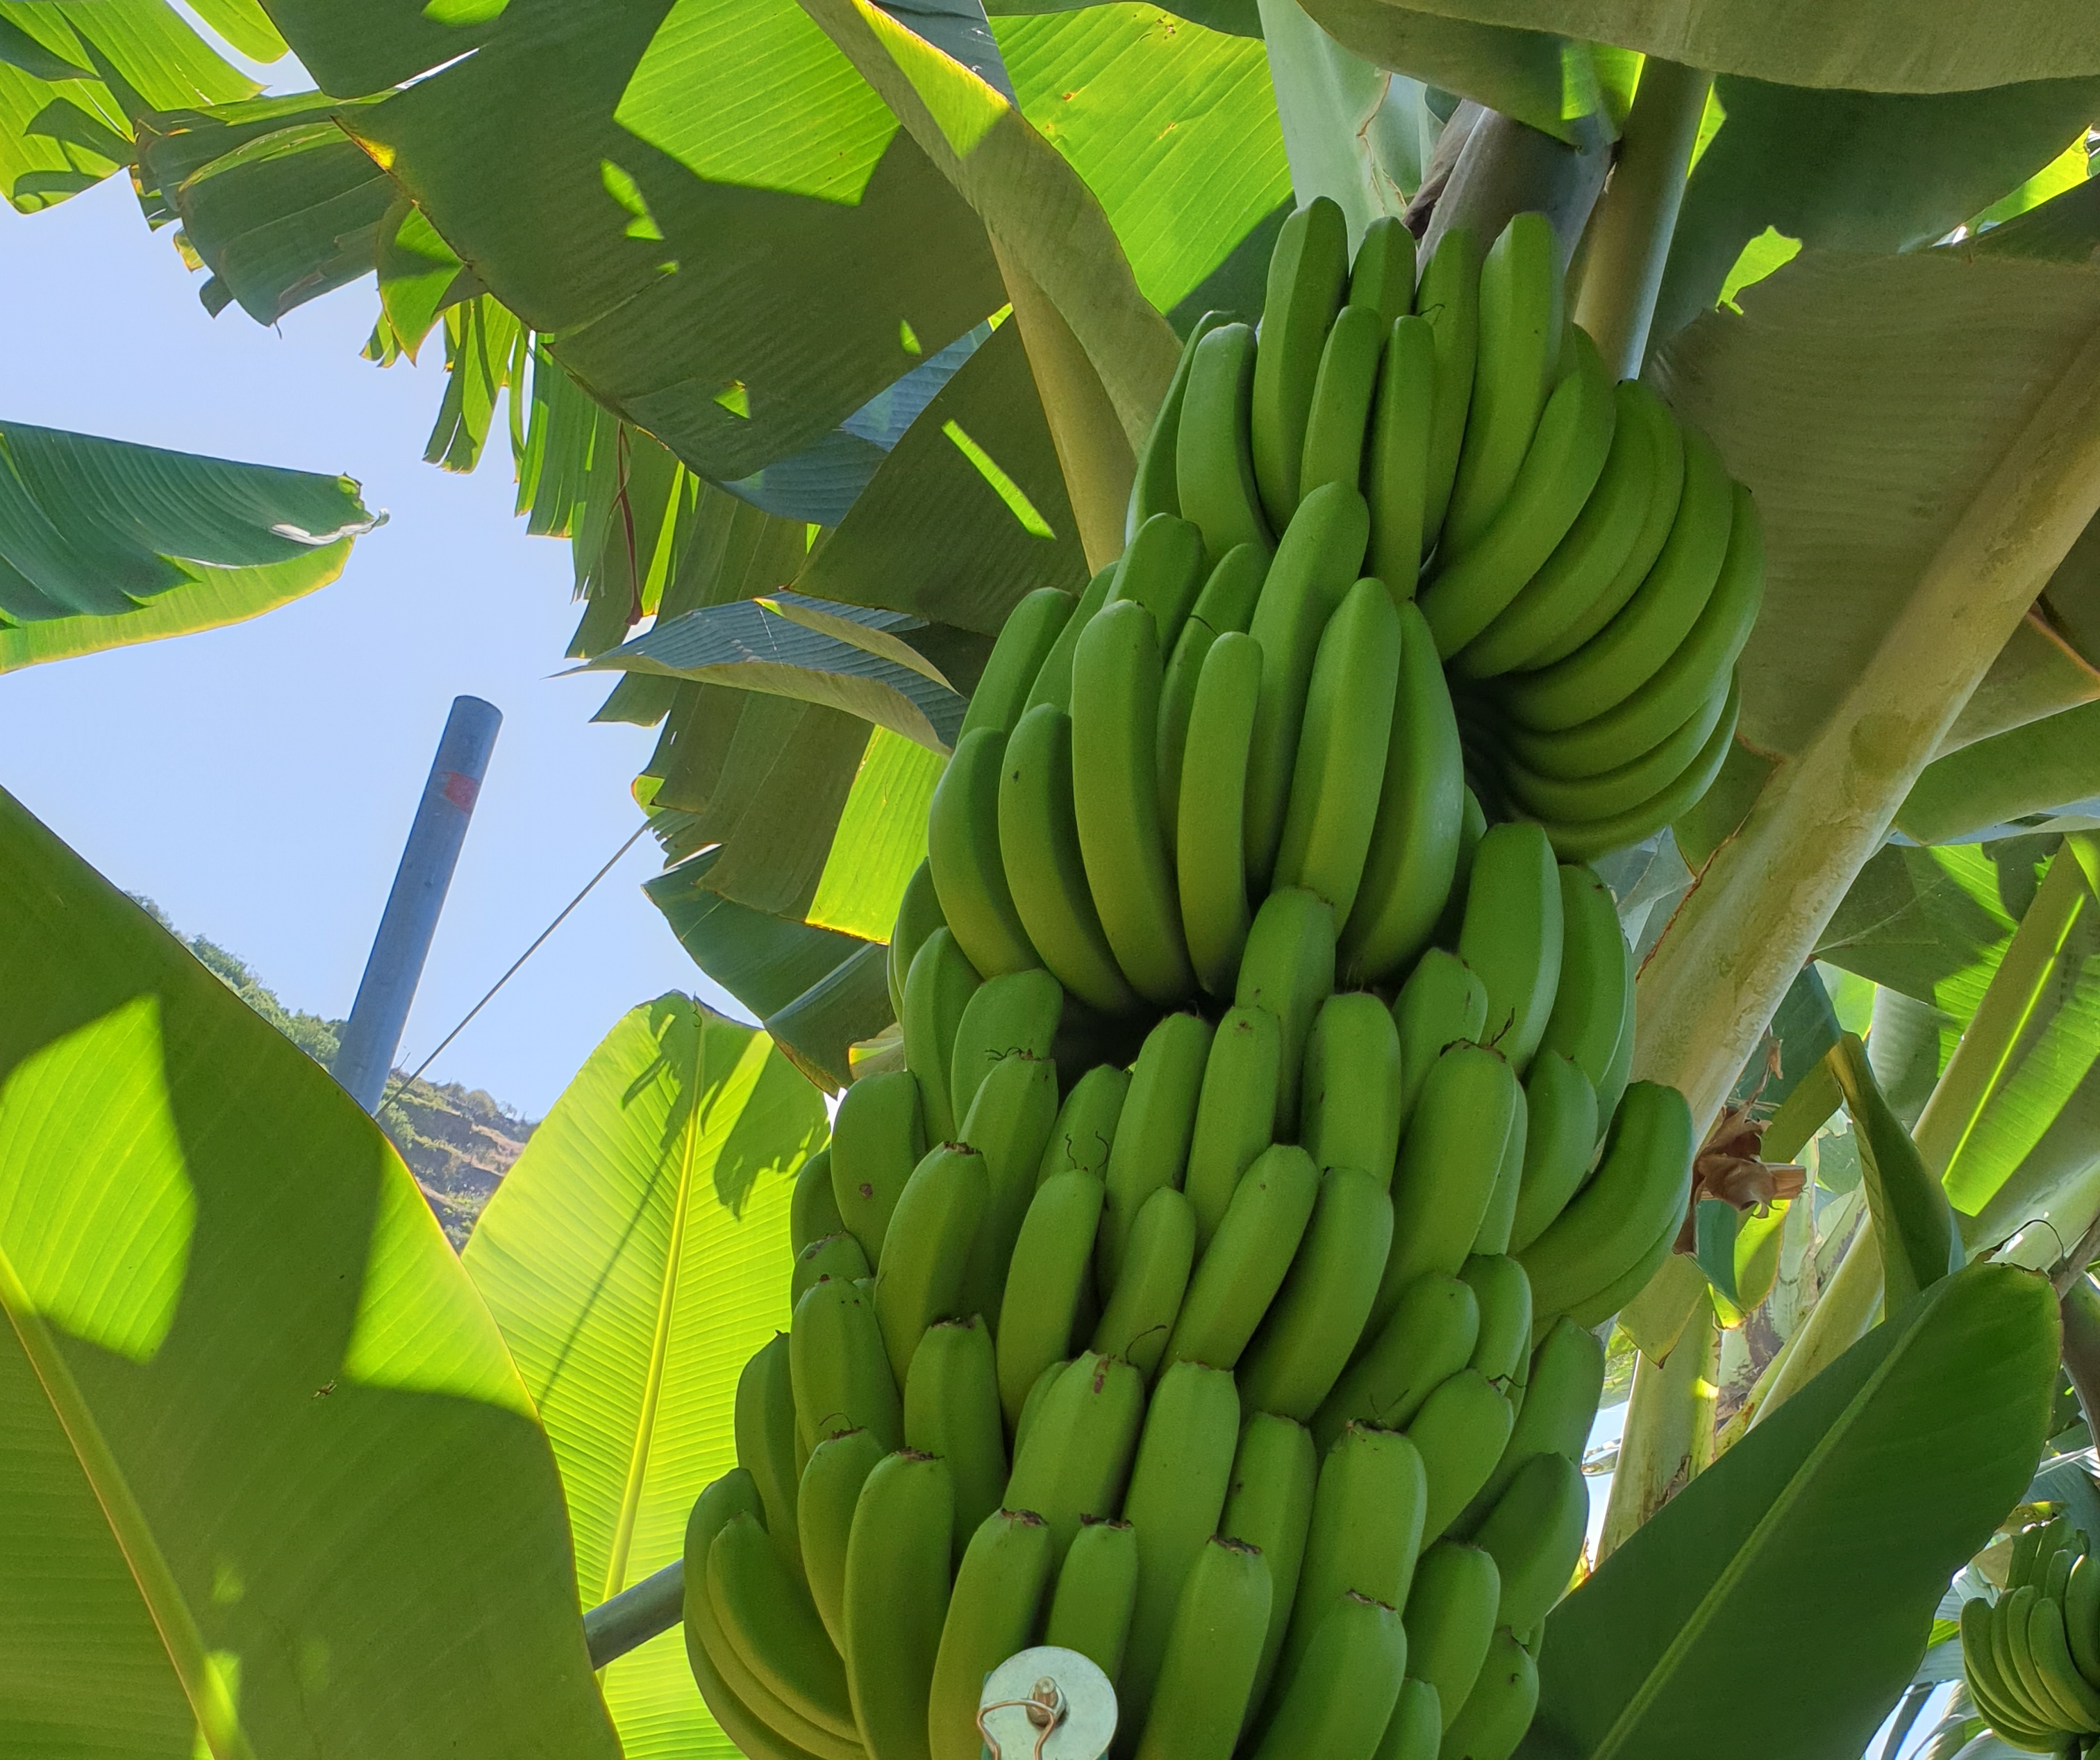
Label: Keep